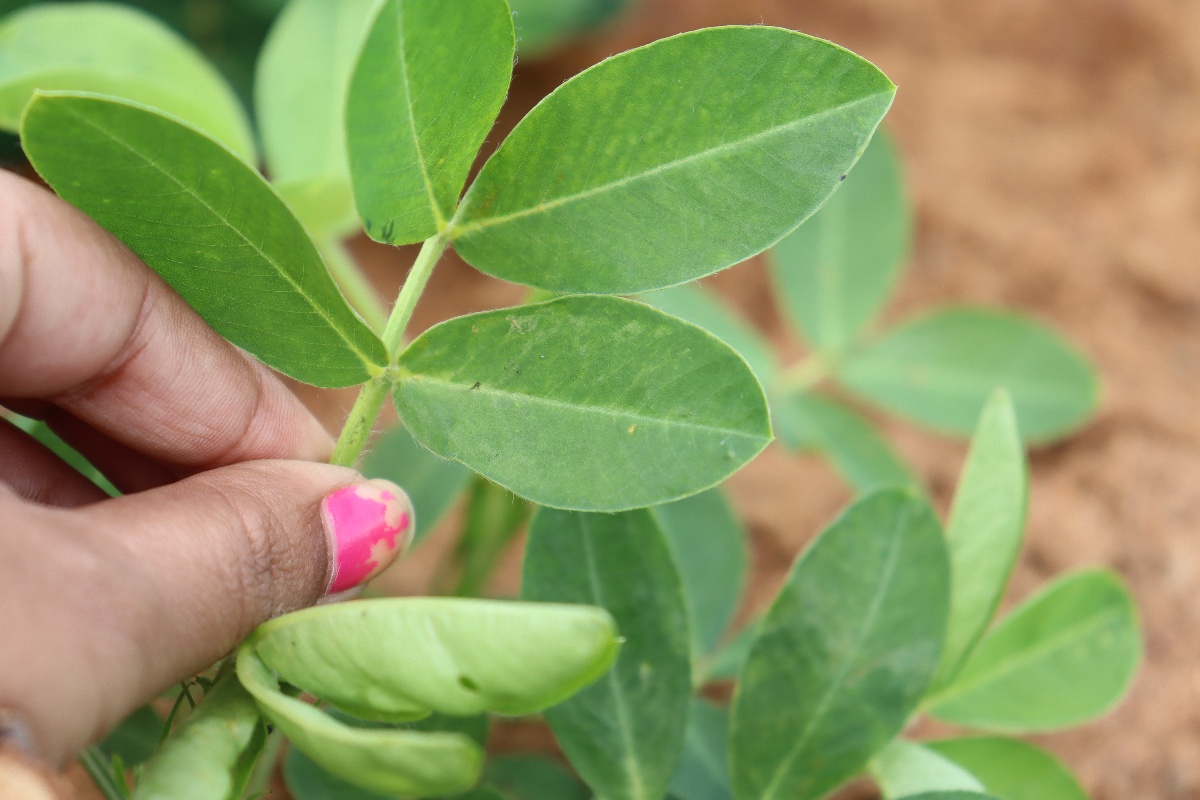
Label: healthy leaf